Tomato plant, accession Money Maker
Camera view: bottom (45 deg); turntable rotation: 300 degrees
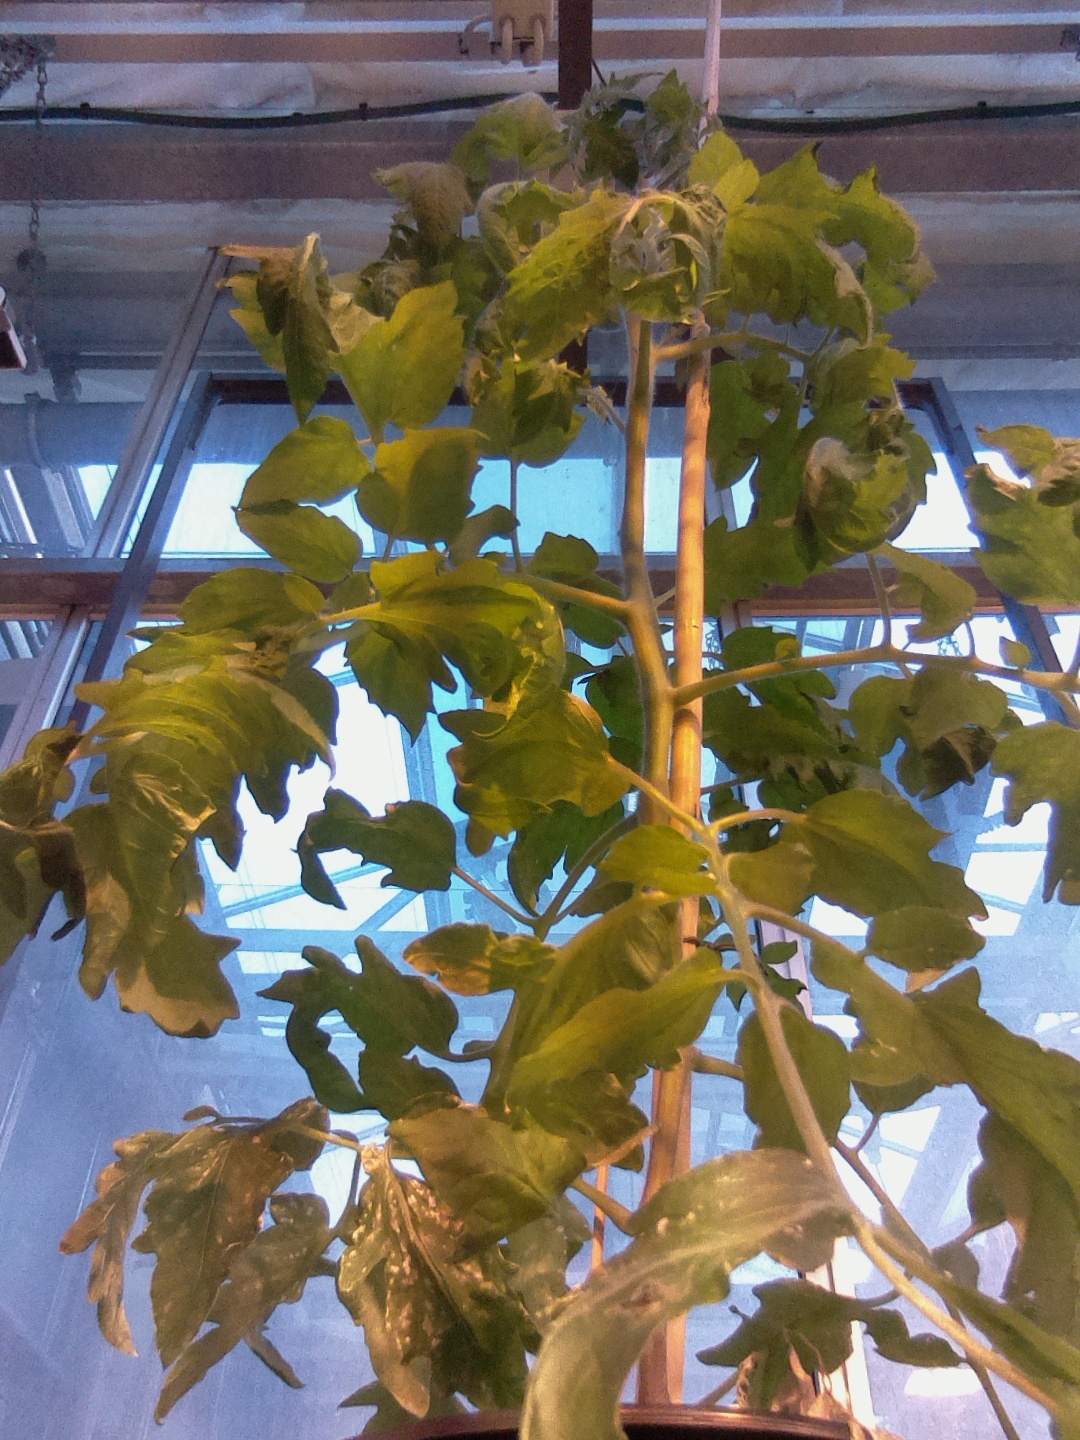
BBCH growth stage 62: 20%-30% of flowers open